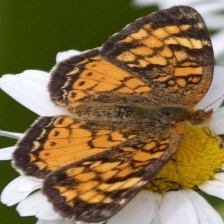
Species: CRECENT